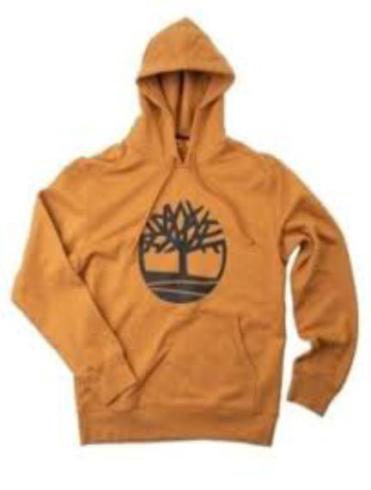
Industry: Clothes